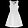
Label: Dress